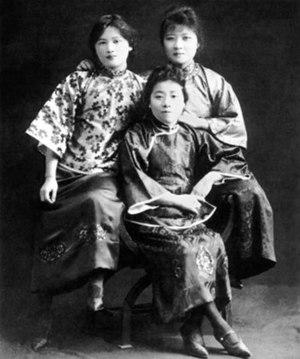
Les Sœurs Soong est un film hongkongais réalisé par Mabel Cheung, sorti en 1997.
Les sœurs Soong sont trois Chinoises originaires de Hainan qui épousèrent chacune trois des plus importantes figures de la Chine du XXᵉ siècle. À travers leur influence sur leurs maris, elles jouèrent un grand rôle dans l'histoire de la Chine.